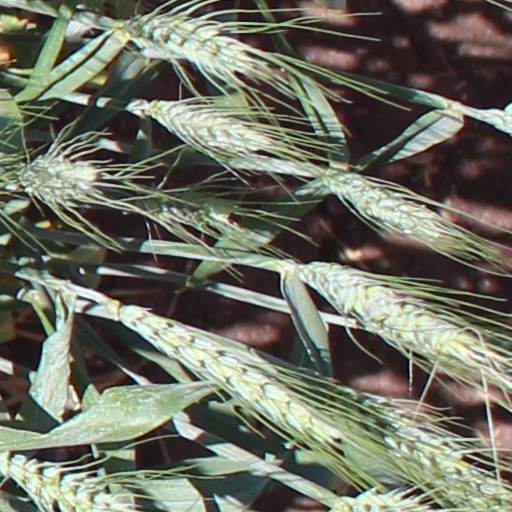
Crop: wheat